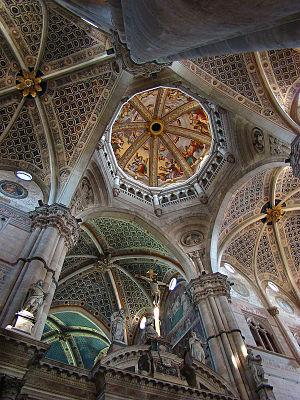
La chartreuse de Pavie est un ancien monastère de moines-ermites chartreux. Situé à 8 km au nord de Pavie et datant du XIVᵉ siècle, c'est le monument le plus important du gothique tardif en Italie.